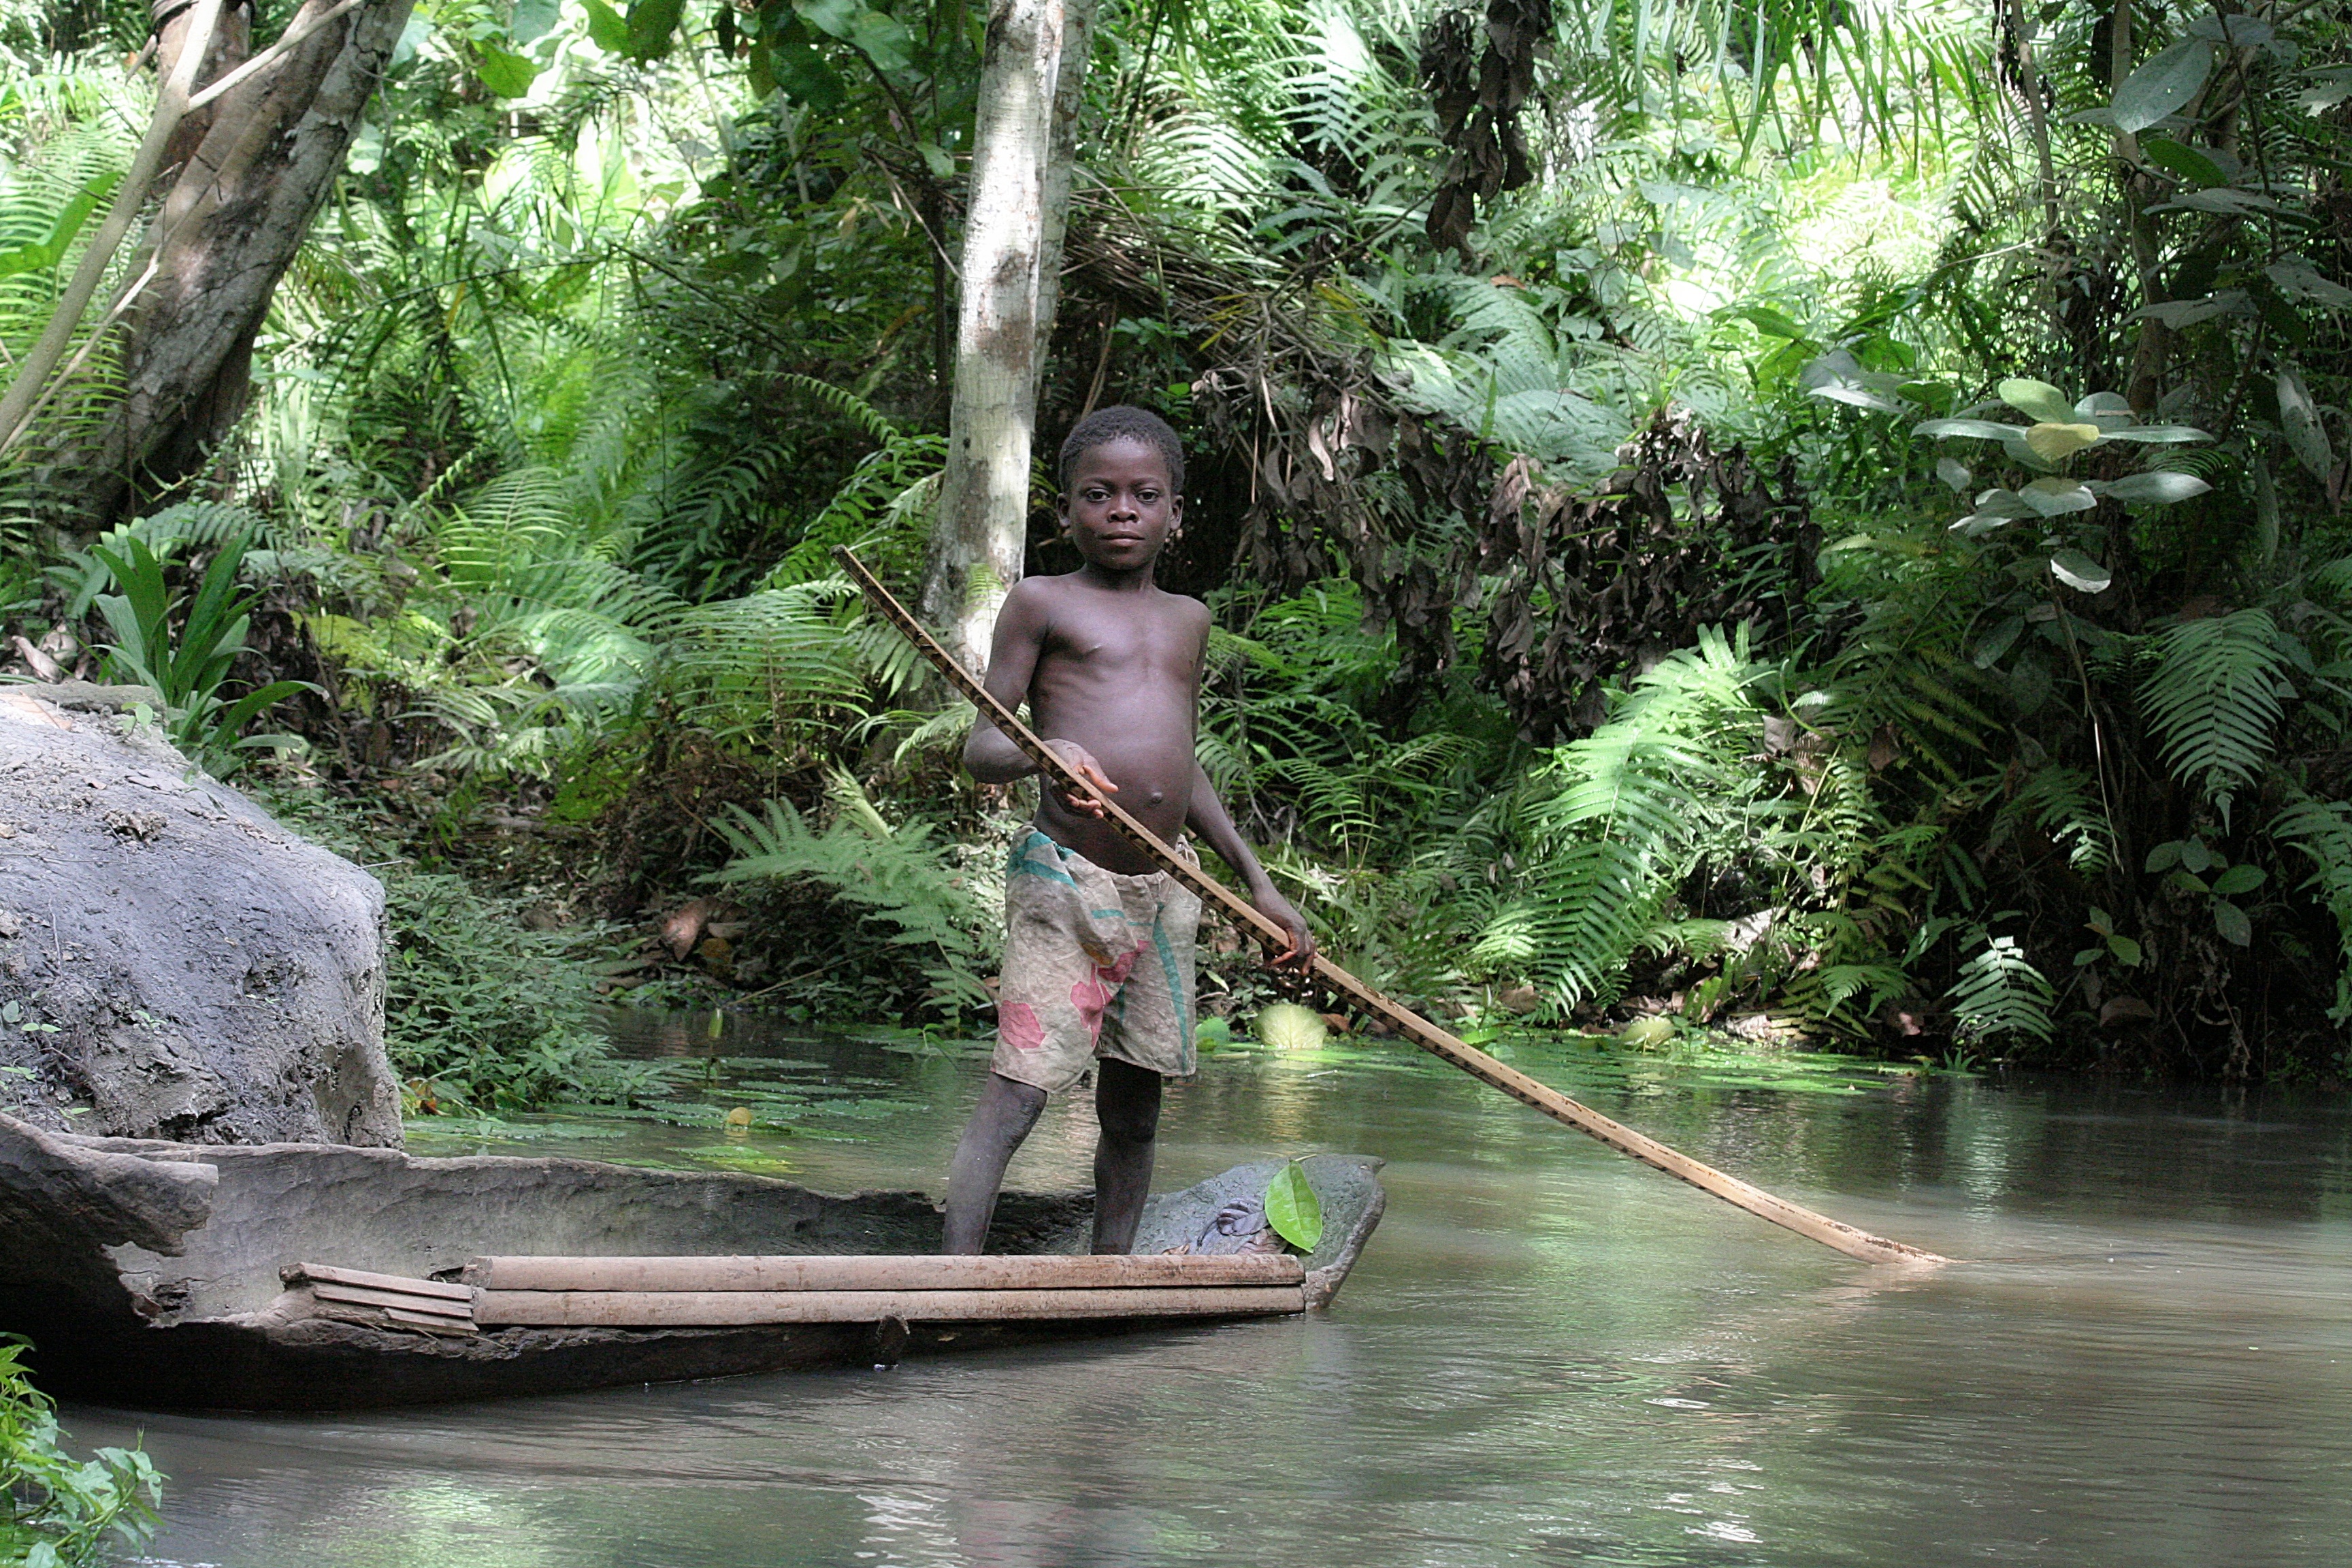
tree, water, nature, forest, wilderness, boy, river, stream, jungle, africa, child, black, rainforest, habitat, tropics, water feature, young child, natural environment